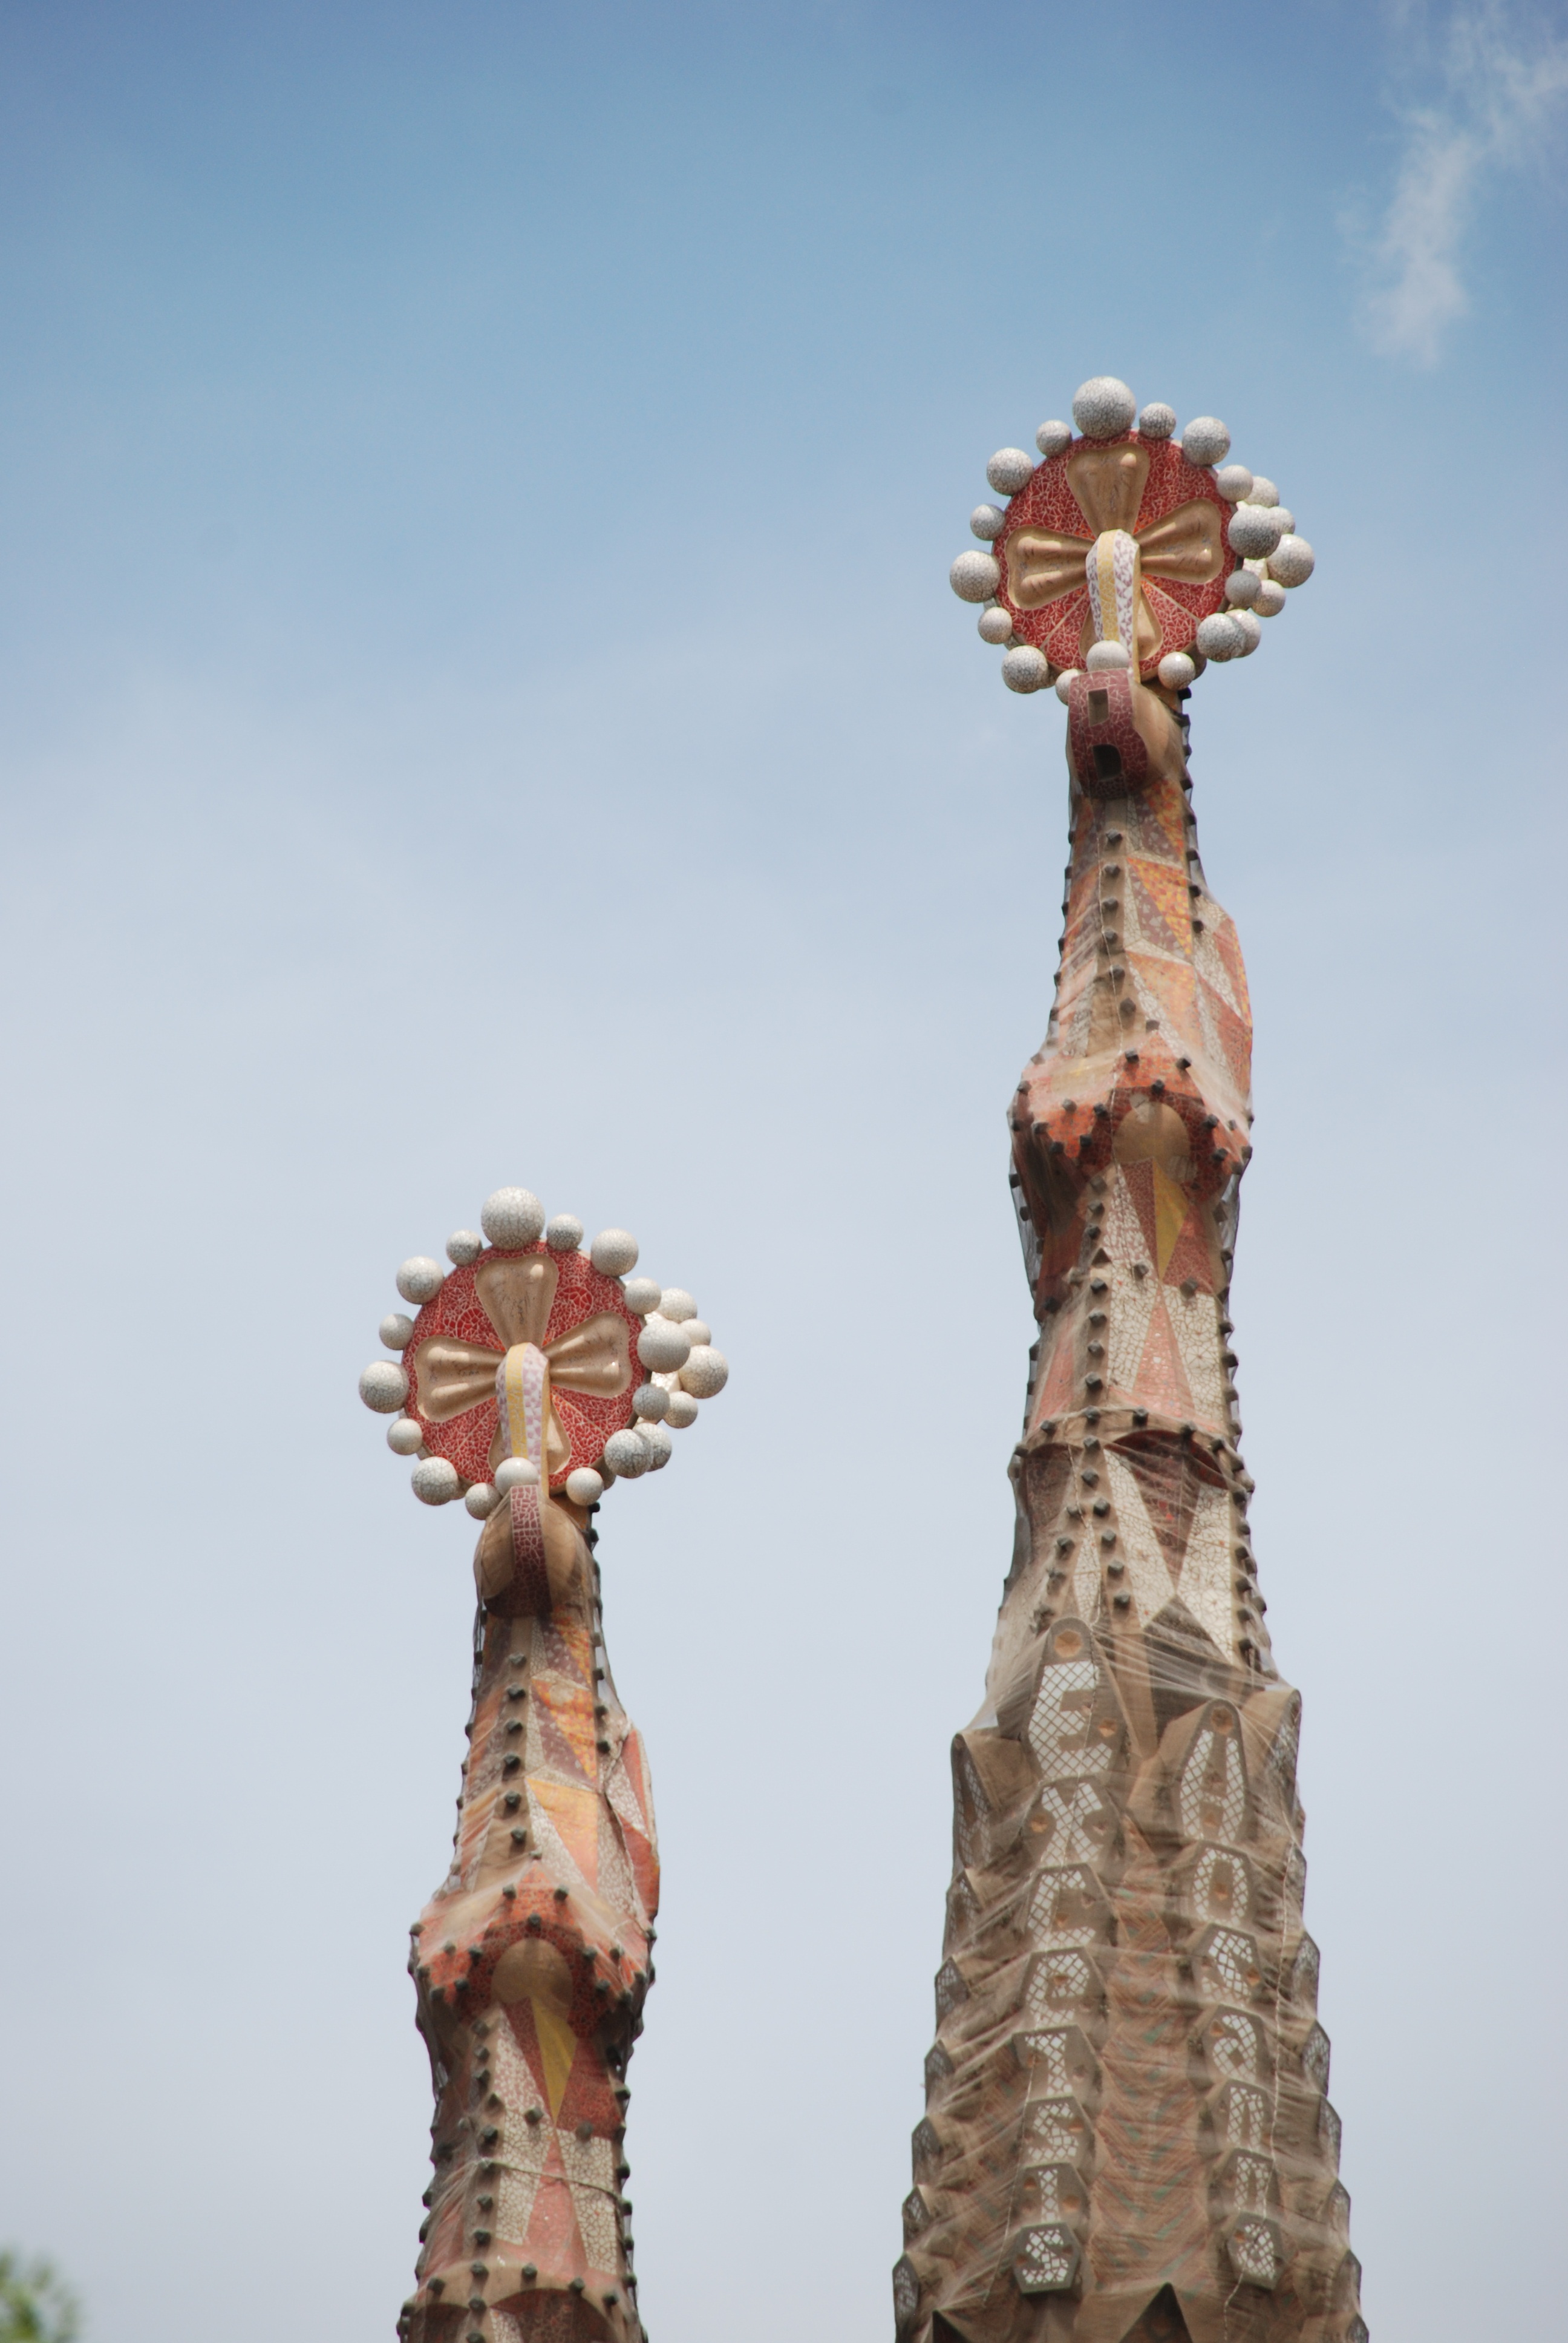
tree, architecture, wood, flower, monument, statue, spring, religion, church, barcelona, sculpture, art, spain, temple, gaudi, carving, sagrada familia, ancient history, woody plant